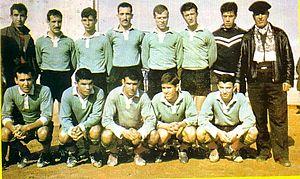
Equipe de la Jeunesse sportive de Kabylie en 1963 De Gauche à Droite: Debout: Djezzar, Merrad, Rafaï, Haouchine, Terzi, Harrouni, Ammari, Hammoutène (entraineur). Assis: Tamine, Ouahabi, Karamani, Kolli, Khalfi.
Le Classico algérien est la rencontre de football entre les deux clubs algériens du Mouloudia Club Alger et de la Jeunesse sportive de Kabylie. Cette dénomination s'inspire du Clásico espagnol entre le Real Madrid et le FC Barcelone.
Cet article traite de la saison 1964-1965 de la Jeunesse sportive de Kabylie. Les matchs se déroulent essentiellement en Division Honneur, mais aussi en Coupe d'Algérie de football.
Cet article traite de la saison 1965-1966 de la Jeunesse sportive de Kabylie. Les matchs se déroulent essentiellement en Division Honneur, mais aussi en Coupe d'Algérie de football.